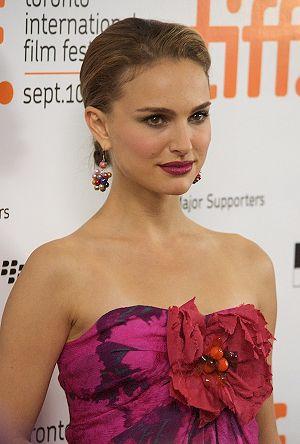
Un hiver à Central Park est une comédie dramatique américaine réalisée et écrite par Don Roos avec Natalie Portman, Lisa Kudrow et Scott Cohen, sorti en 2009.
Le Festival de Cannes 2008, 61ᵉ édition du festival a lieu du 14 au 25 mai 2008. Le président du jury était l'acteur et réalisateur américain Sean Penn.
Léon, également intitulé Le Professionnel au Québec, est un film français écrit et réalisé par Luc Besson, sorti en 1994.